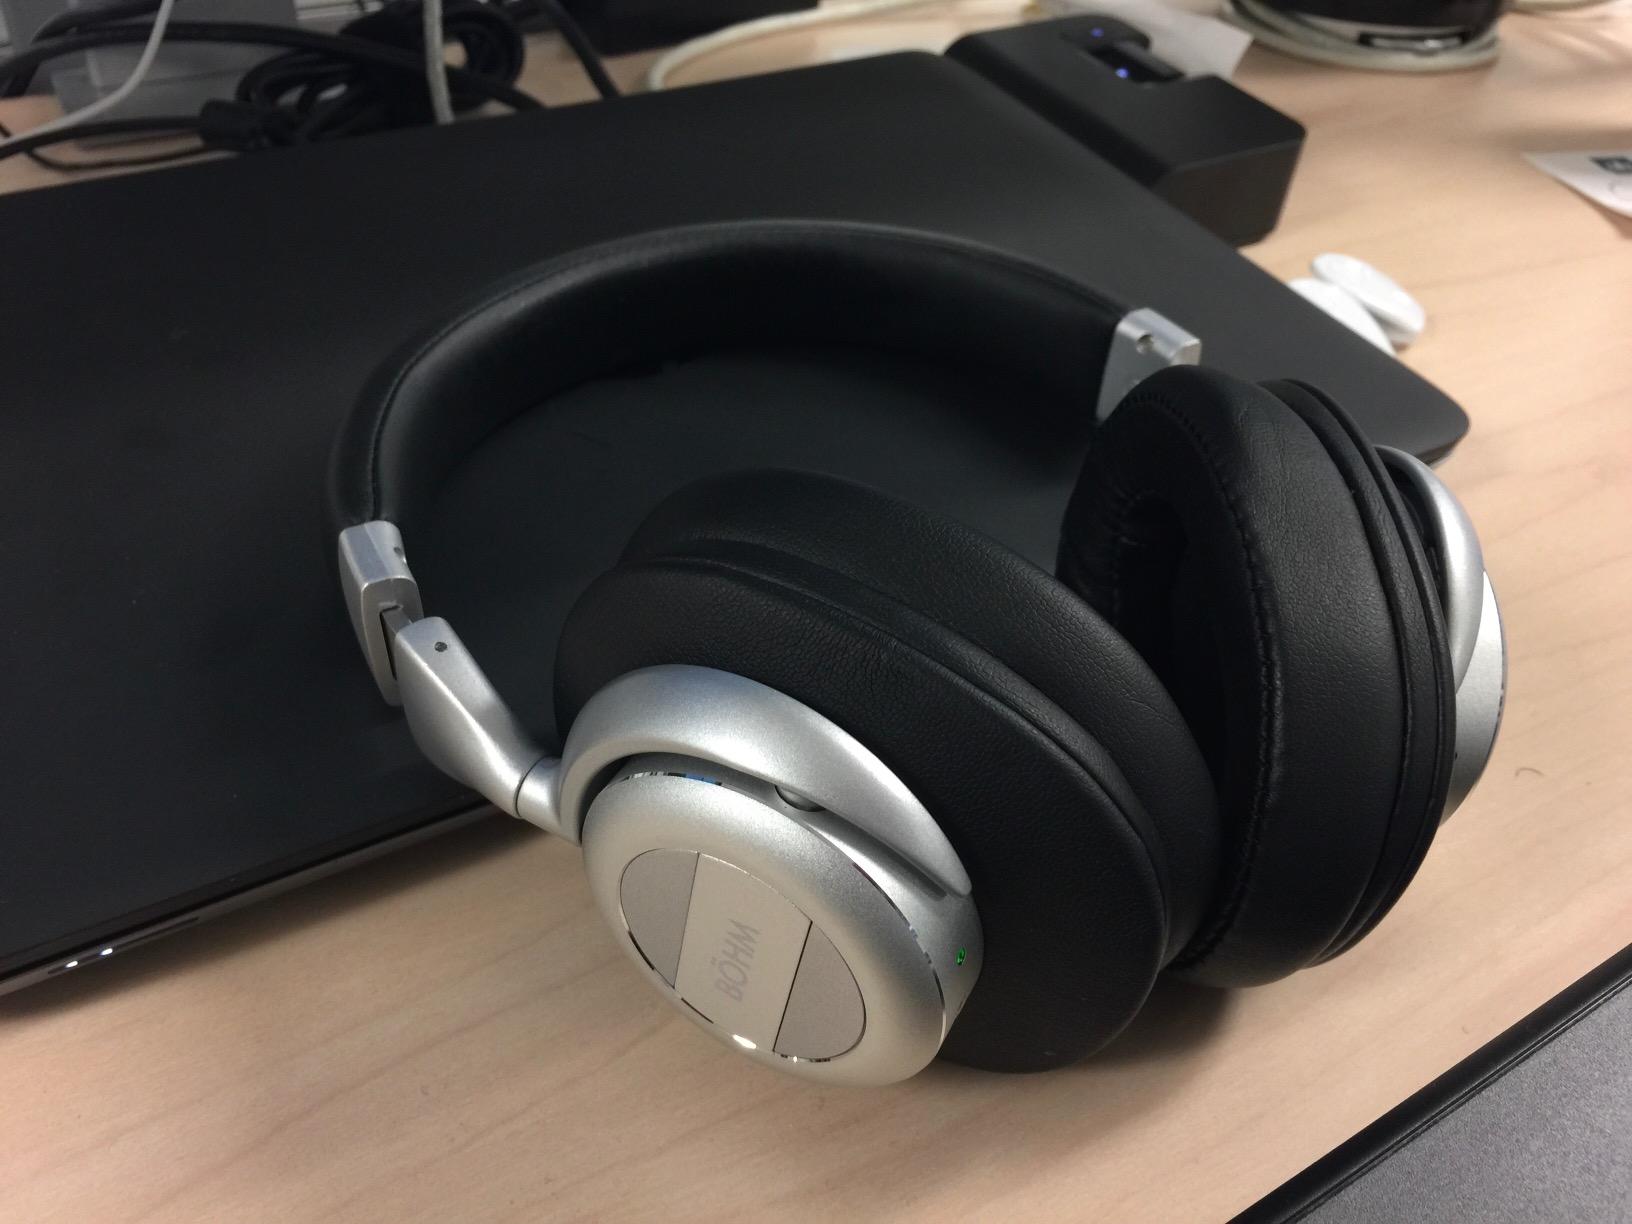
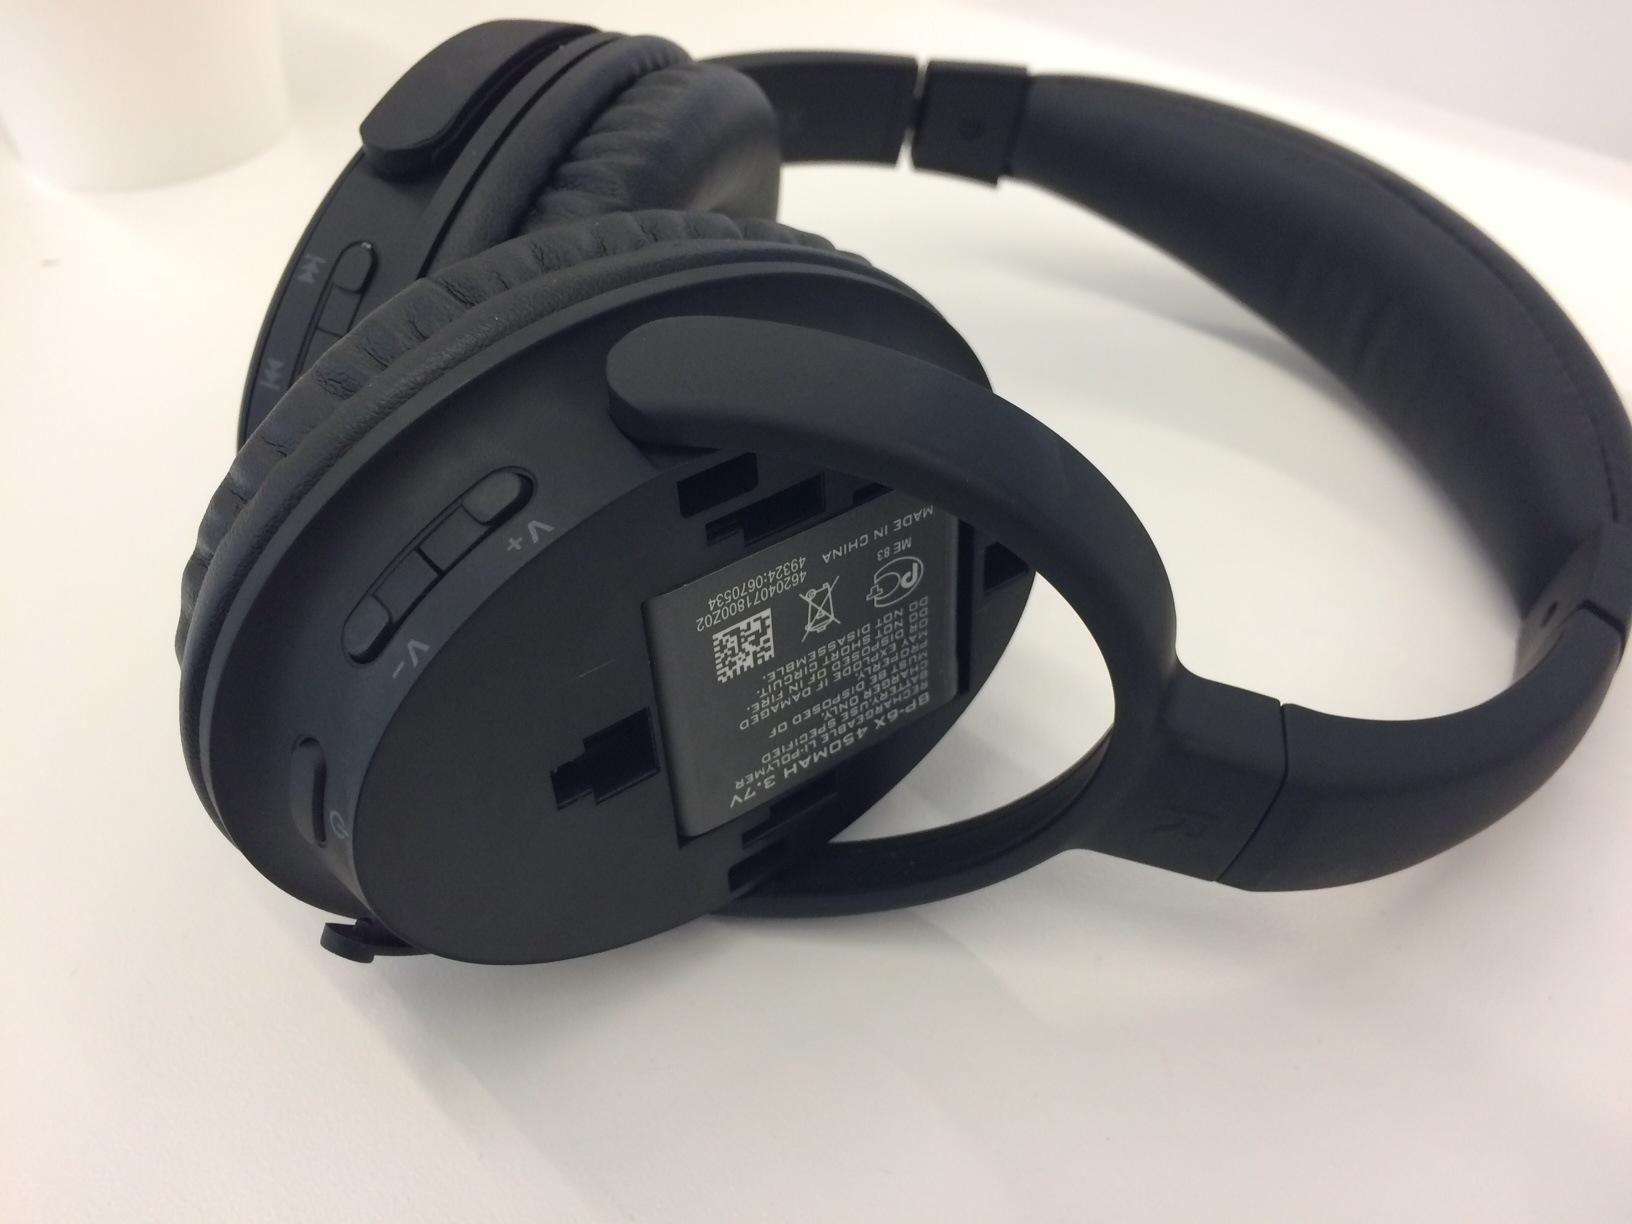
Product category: headphones
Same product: no